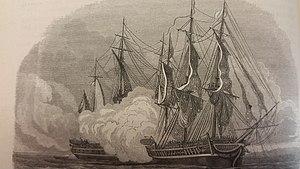
Le combat de la Shannon et de la Chesapeake, parfois appelé bataille de Boston Harbour, est une bataille navale livrée le 1ᵉʳ juin 1813, au large de Boston, pendant la guerre anglo-américaine de 1812. Durant ce bref affrontement, plus de 80 hommes sont tués. Il s'agit du seul affrontement de la guerre entre deux frégates de même taille.